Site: brandenburg
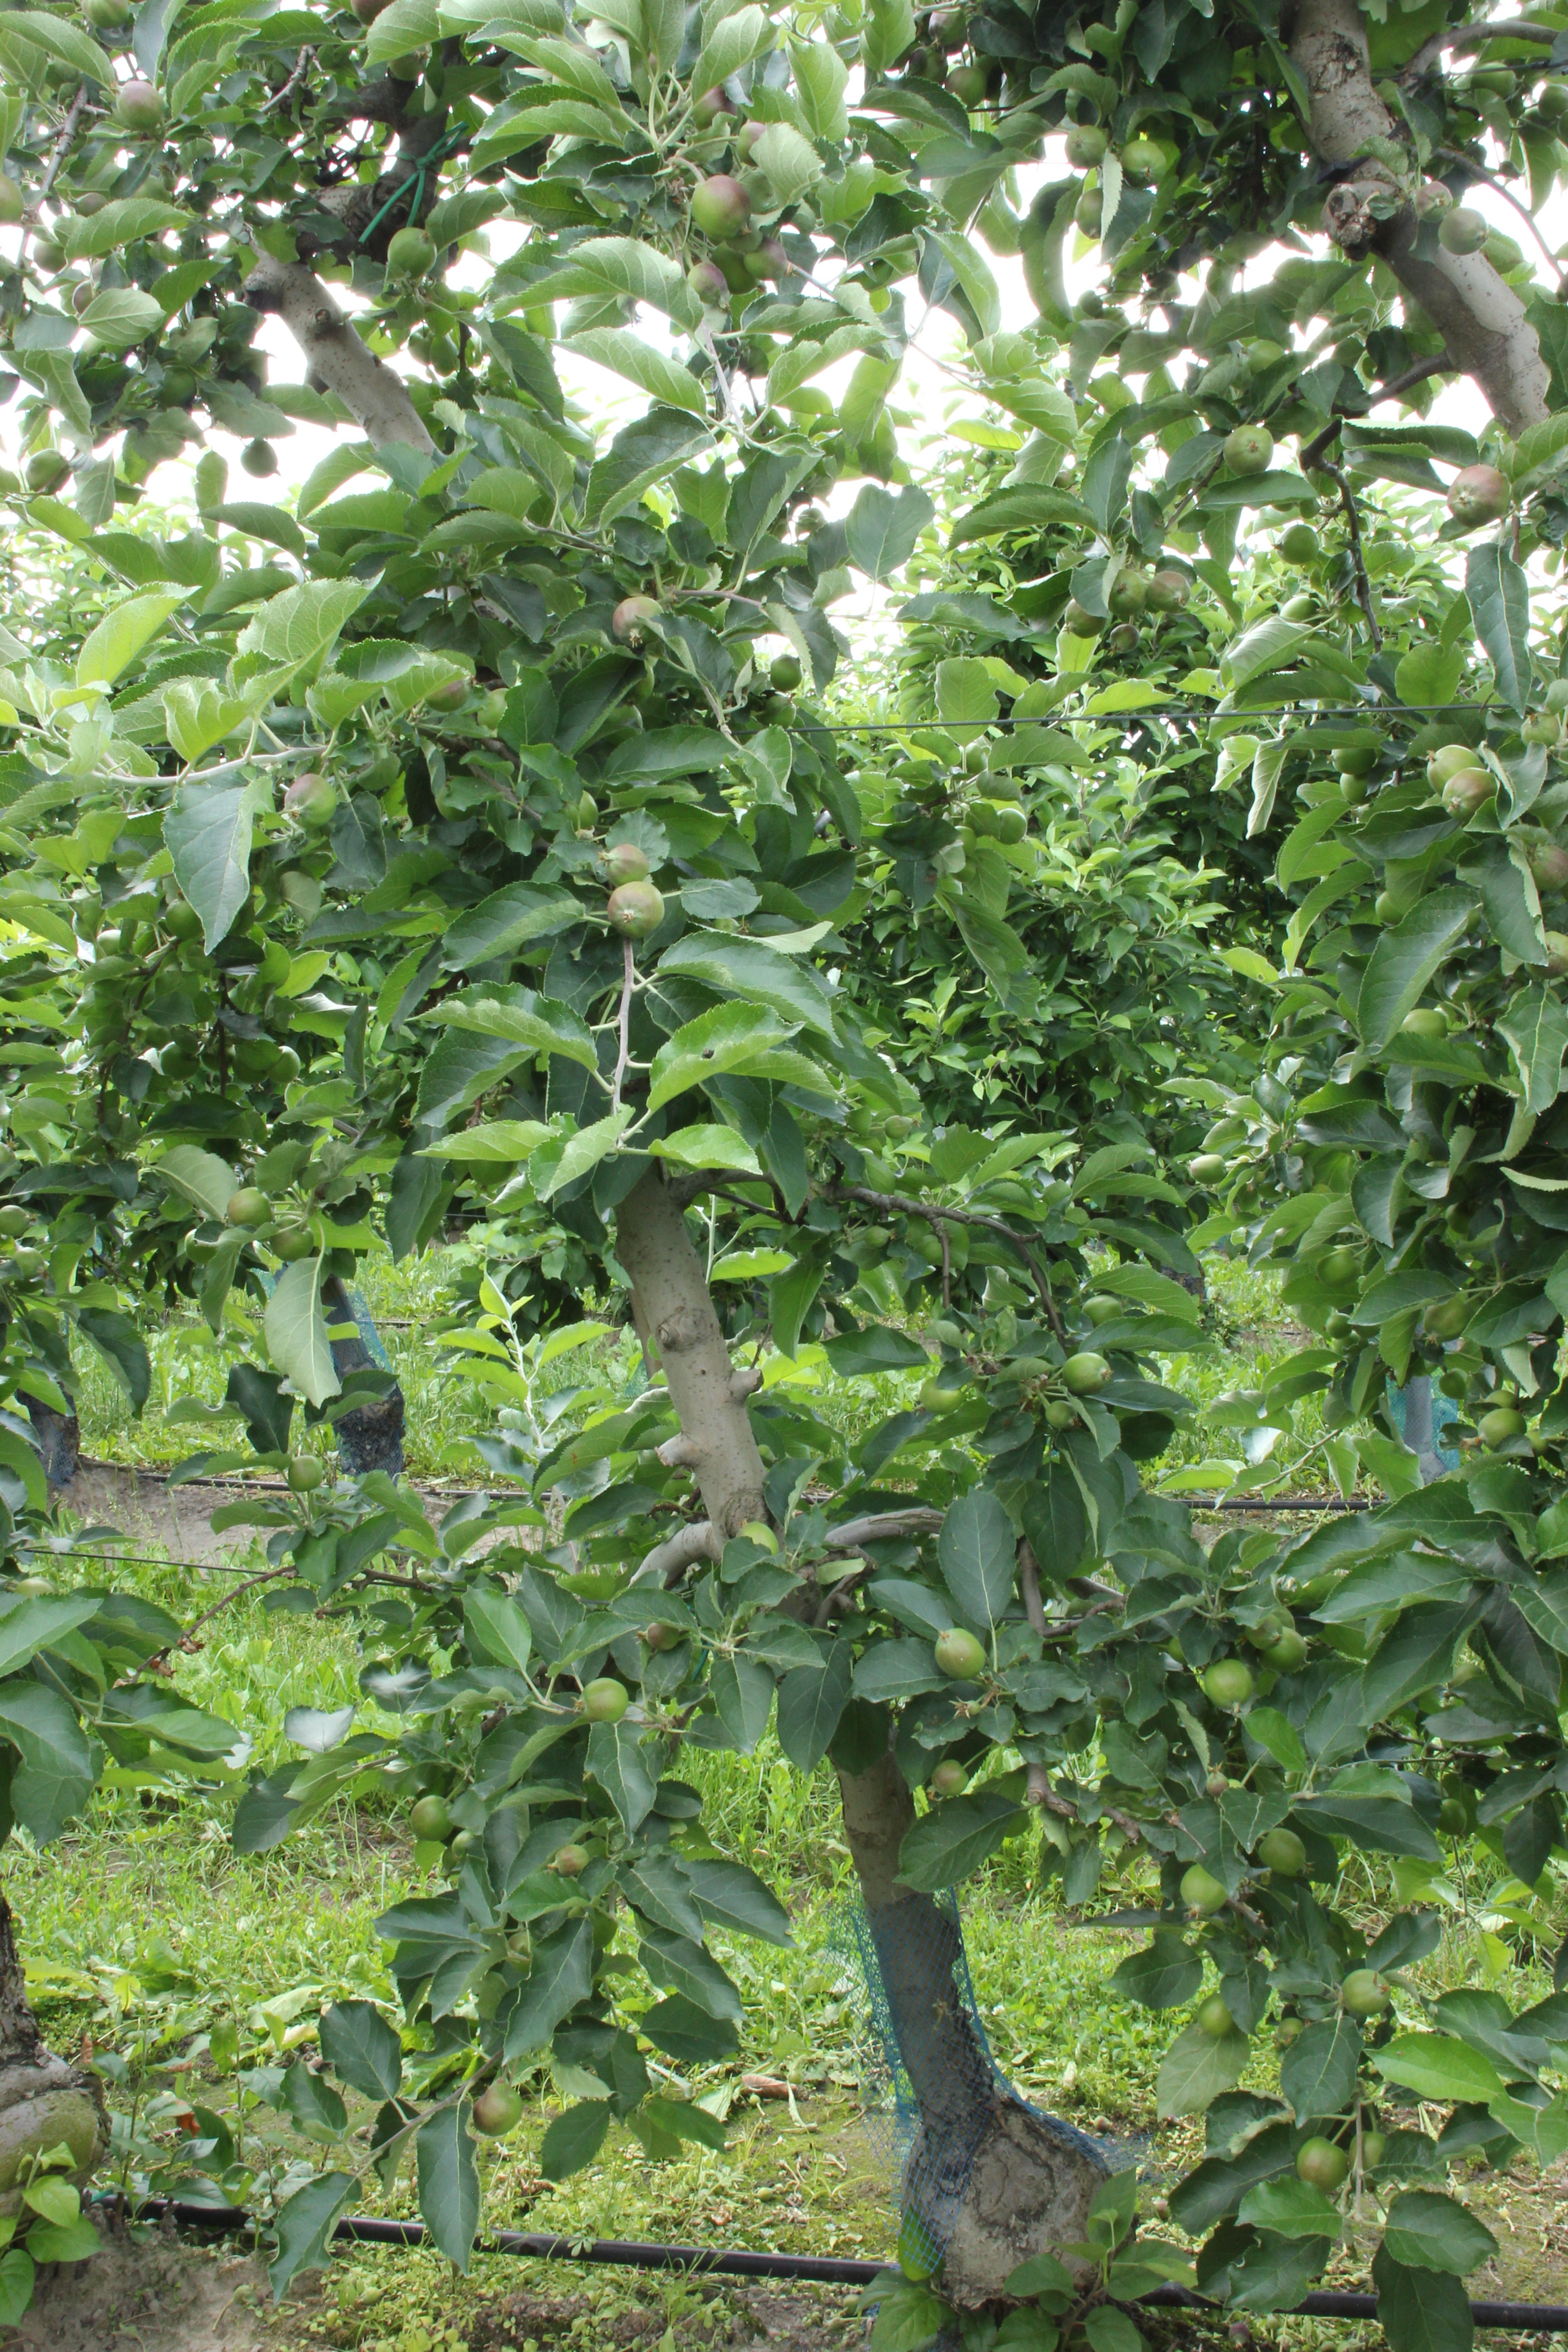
Growth stage (BBCH 73): Development of fruit